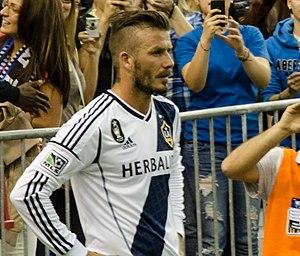
David Robert Joseph Beckham, né le 2 mai 1975 à Leytonstone, est un footballeur international anglais ayant évolué au poste de milieu de terrain à Manchester United, au Real Madrid, au Galaxy de Los Angeles et au Paris Saint-Germain.
Cette liste regroupe les personnes nées à Londres.